Charlton Heston

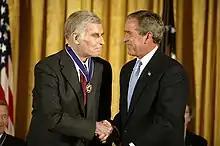
Heston is presented the Presidential Medal of Freedom by President George W. Bush in 2003

In 1971, he starred in the post-apocalyptic science-fiction film "The Omega Man", which has received mixed critical reviews, but was popular, and has become a cult film in the years since release. It was also during this time he became a gun rights advocate. In 1972, Heston made his directorial debut and starred as Mark Antony in an adaptation of the William Shakespeare play he had performed earlier in his theater career, "Antony and Cleopatra". Hildegarde Neil was Cleopatra and English actor Eric Porter was Ahenobarbus. After receiving scathing reviews, the film was never released to theaters and is rarely seen on television.